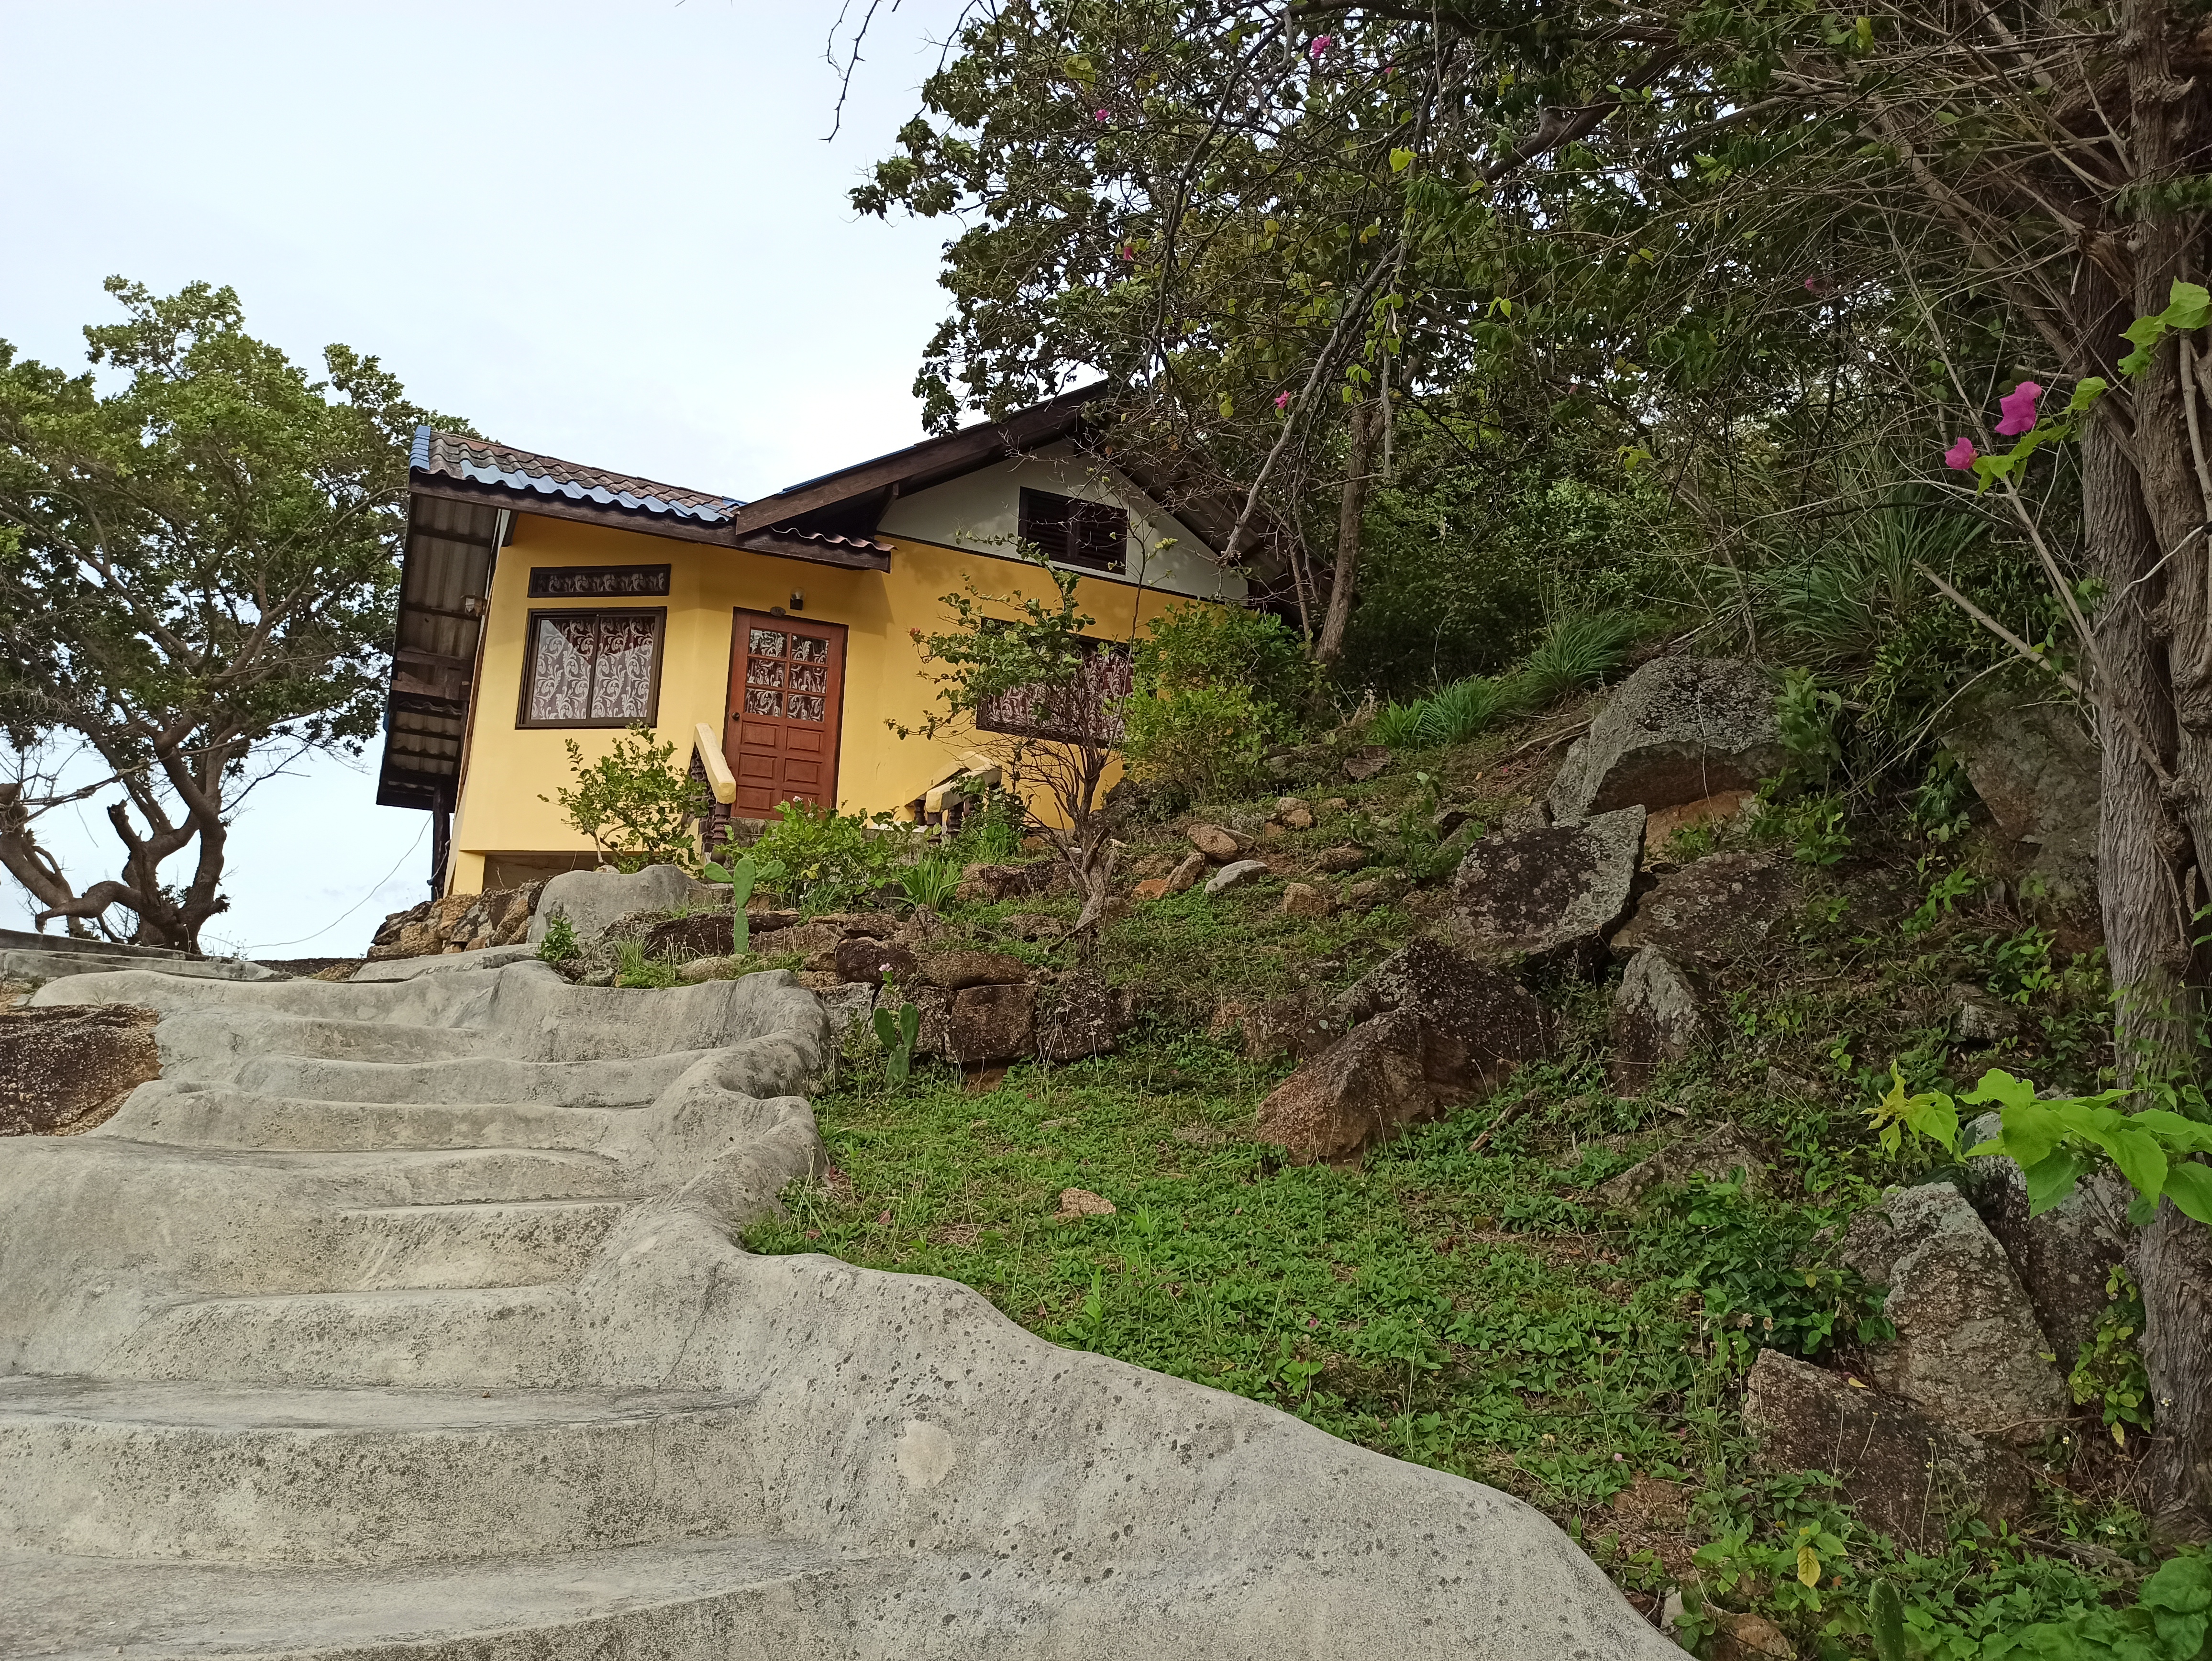
sea, grass, greenery, stones, landscape, panorama, rock, waves, sun, tropics, thailand, island, house, hotel, steps, tree, sky, plant, building, window, slope, stairs, cottage, bedrock, groundcover, shrub, natural landscape, road surface, wood, stone wall, soil, landscaping, roof, facade, home, garden, village, yard, cobblestone, leisure, hut, backyard, outcrop